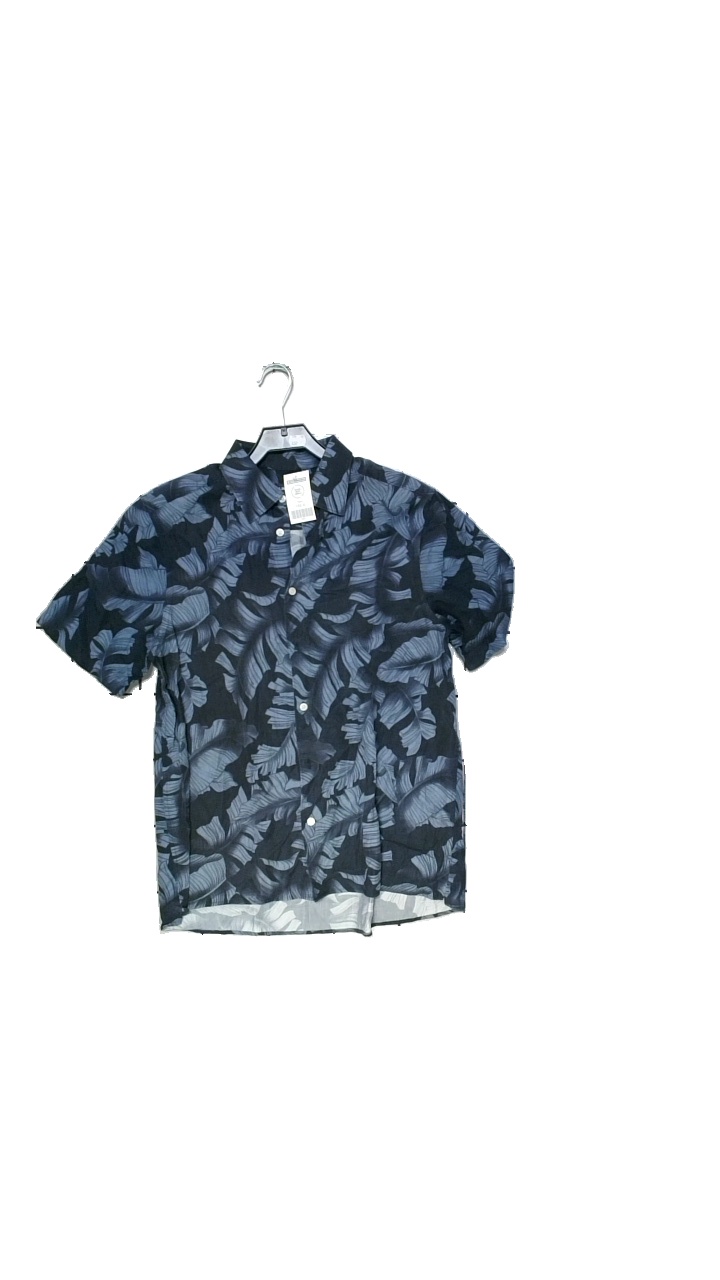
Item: Shirt (Men)
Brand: J.lindeberg
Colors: Blue
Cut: Regular
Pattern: Other
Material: -
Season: Summer
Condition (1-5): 3
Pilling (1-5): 2
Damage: Nonme
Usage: Reuse
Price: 100-150